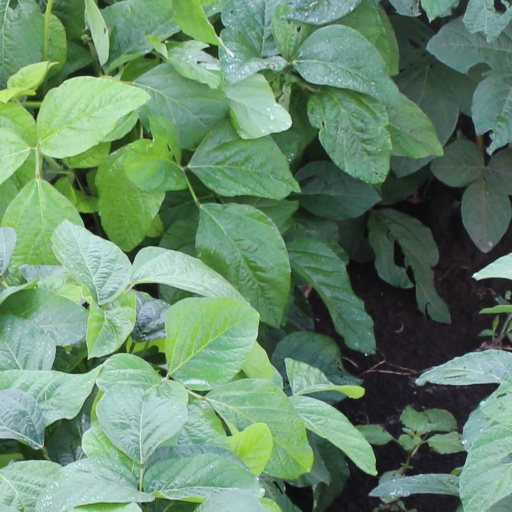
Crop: soybean